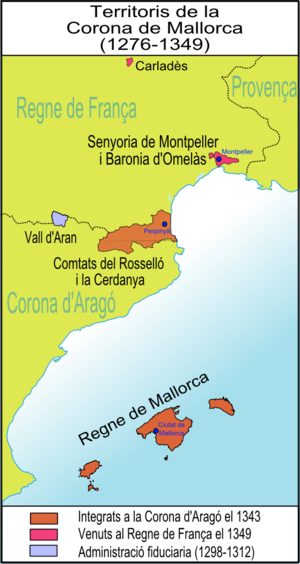
Jacques III, roi de Majorque, comte de Roussillon et de Cerdagne, seigneur de Montpellier et prétendant à la principauté d'Achaïe, est un souverain catalan du XIVᵉ siècle.
Le royaume de Majorque désigne un gouvernement né de la Conquête de Majorque par le roi Jacques Iᵉʳ d'Aragon en 1229, lors de la Reconquista. L'île de Majorque forme sa base géographique. Le testament du souverain conquérant en 1262 amplifie son sens politique, en léguant ce royaume au cadet, l'infant Jacques ou Jaume ; l'aîné Pierre obtient la couronne d'Aragon.